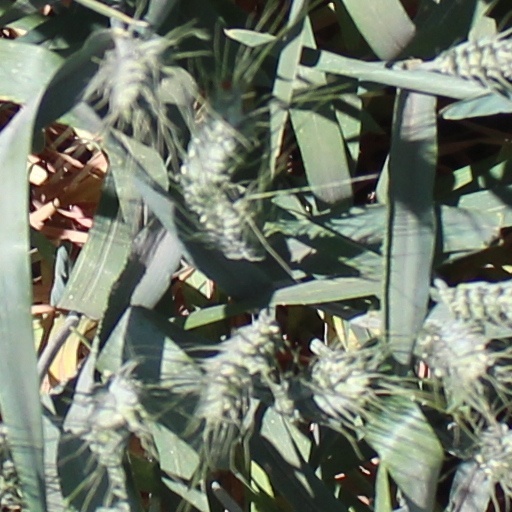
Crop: wheat